Al Daayen

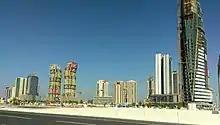
Construction in Lusail.

Infrastructure in Al Daayen has witnessed massive improvements in recent years, with its number of buildings increasing three-fold from 1987 to 2010. Of the 3,151 buildings recorded in the 2010 census, 92% of these were residential while 8% were commercial. Villas made up 57% of the residential units, followed by traditional houses at 29% and other types of housing constituting the remainder. Only 24% of the buildings were constructed prior to 2000, with the rest being built from 2000 to 2010. Partly due to the majority of utilities projects in Lusail being completed only after the census was taken, none of the residential buildings recorded had access to sewage, 79.4% had access to water and 97.8% had access to electricity.